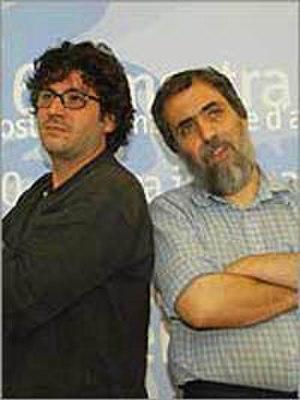
Daniele Ciprì est un réalisateur de cinéma, scénariste, directeur de la photographie et monteur italien. Il est également compositeur de musiques de films.